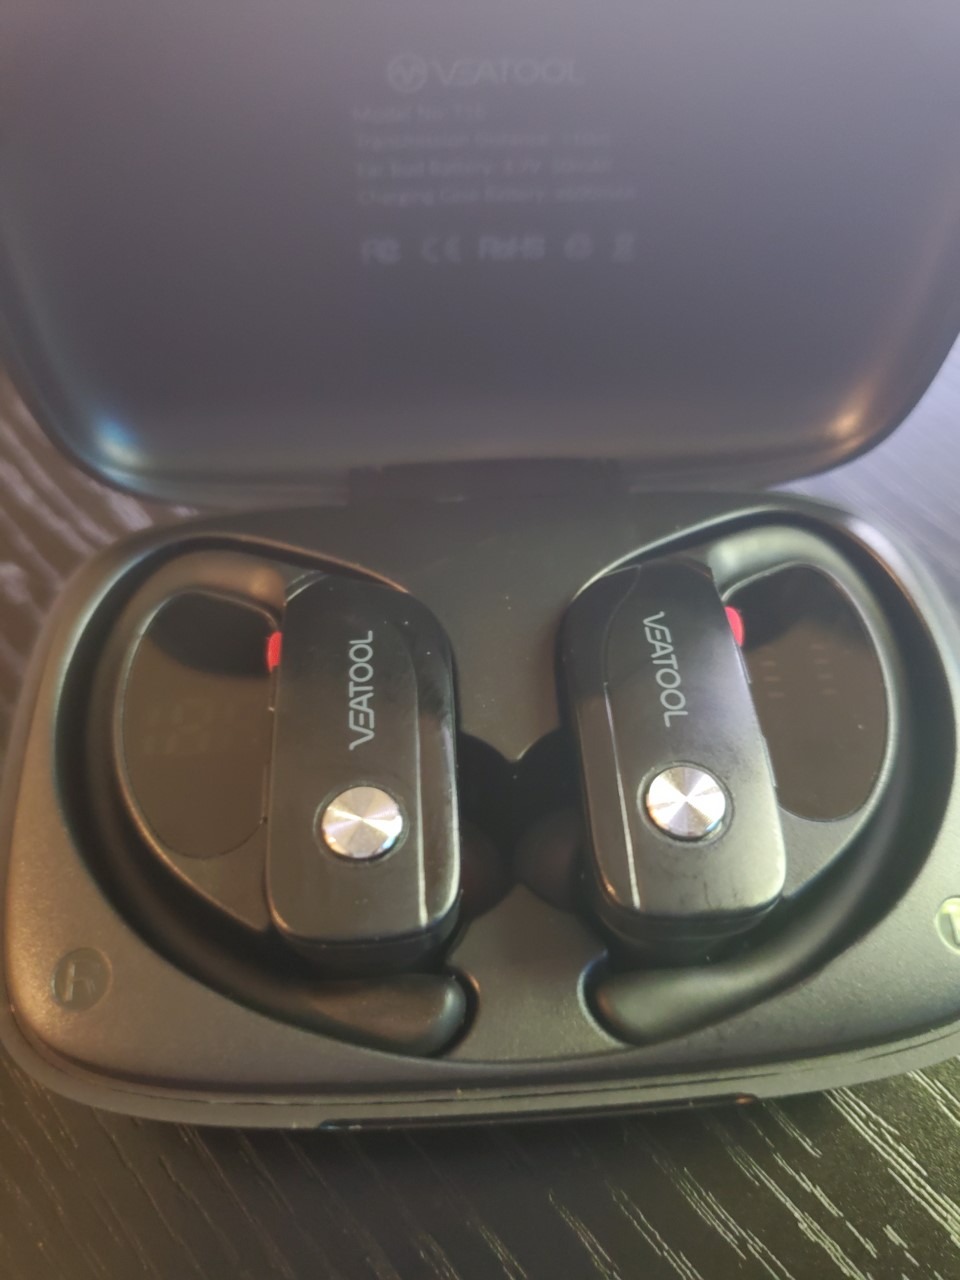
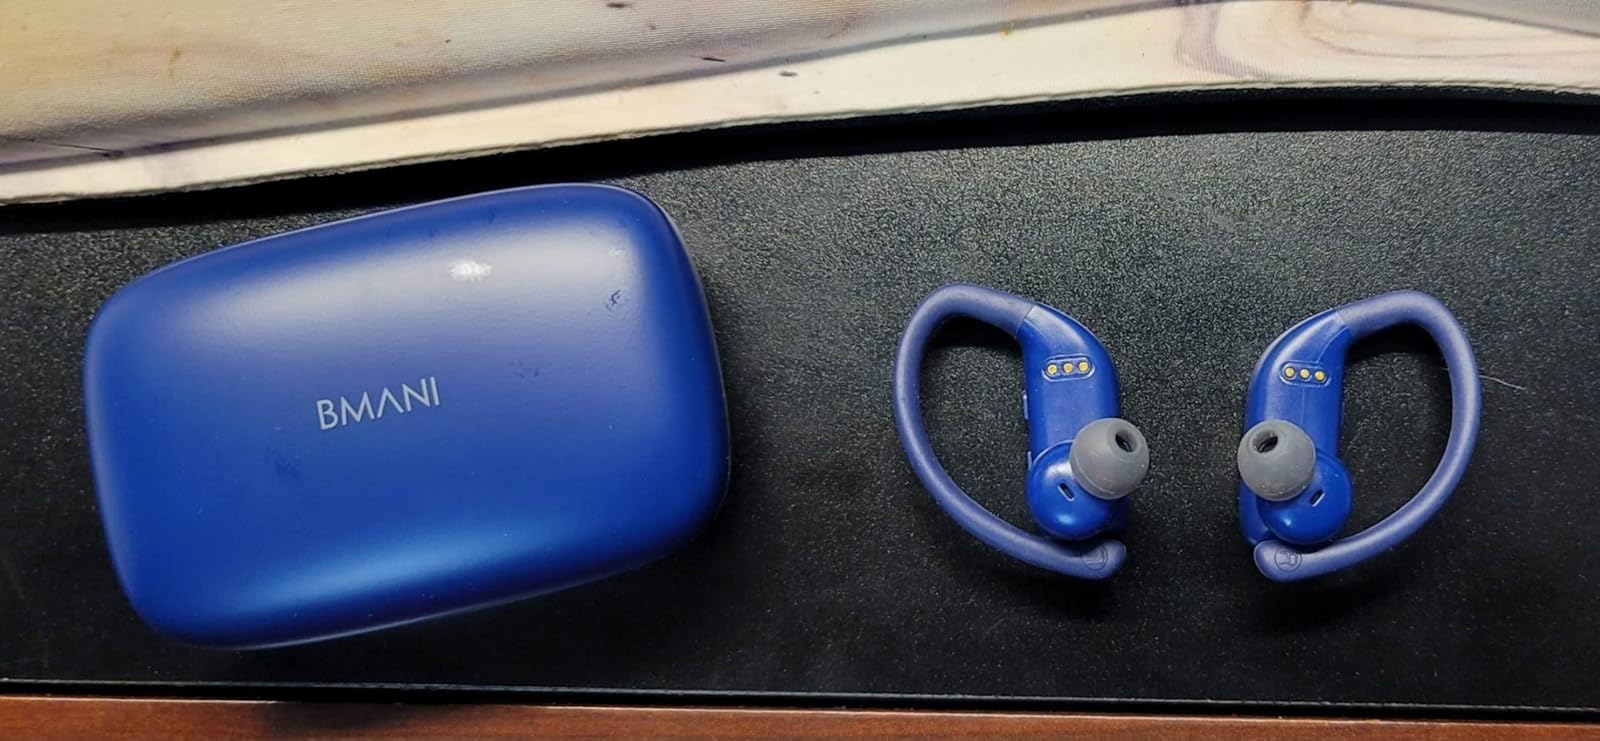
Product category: earbuds
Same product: no